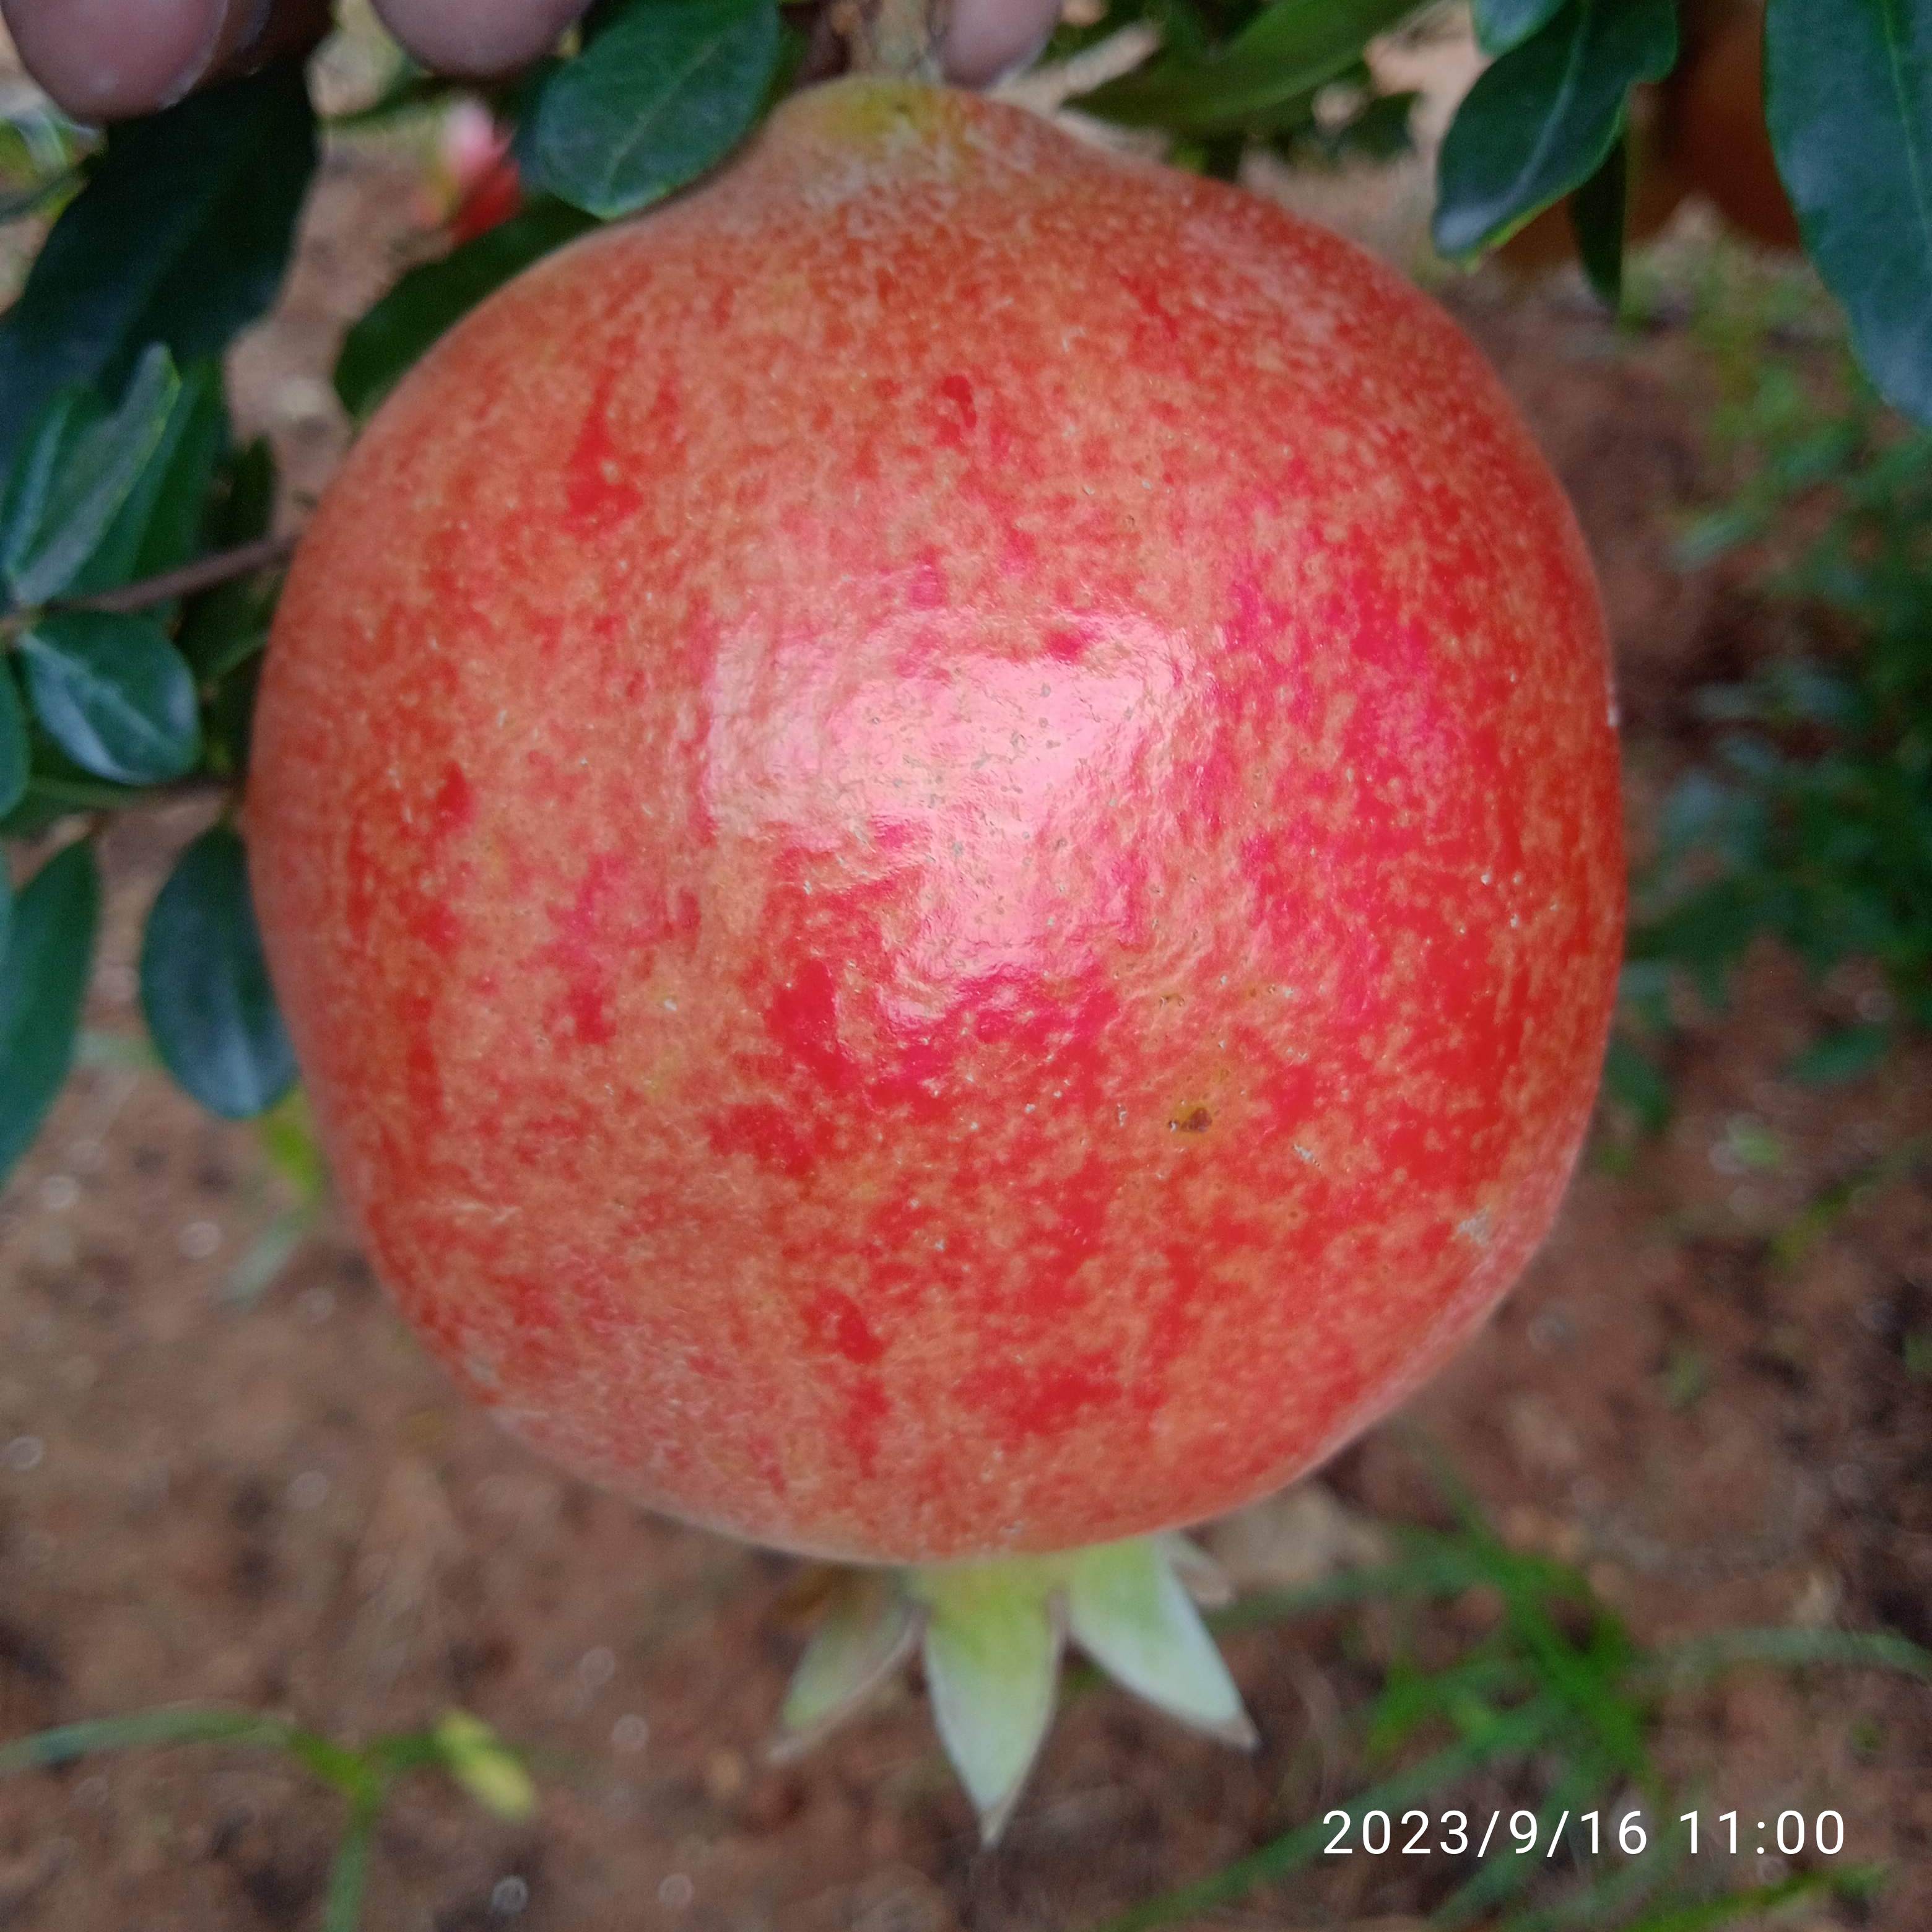
Label: Healthy